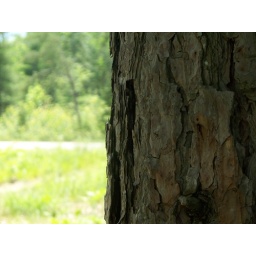
a pine tree trunk in my yard